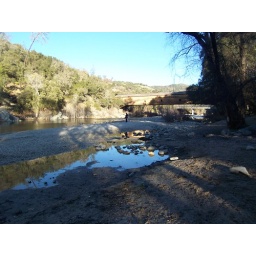
At Bridgeport, crossing the Yuba River. It's the longest single span covered bridge in existence.